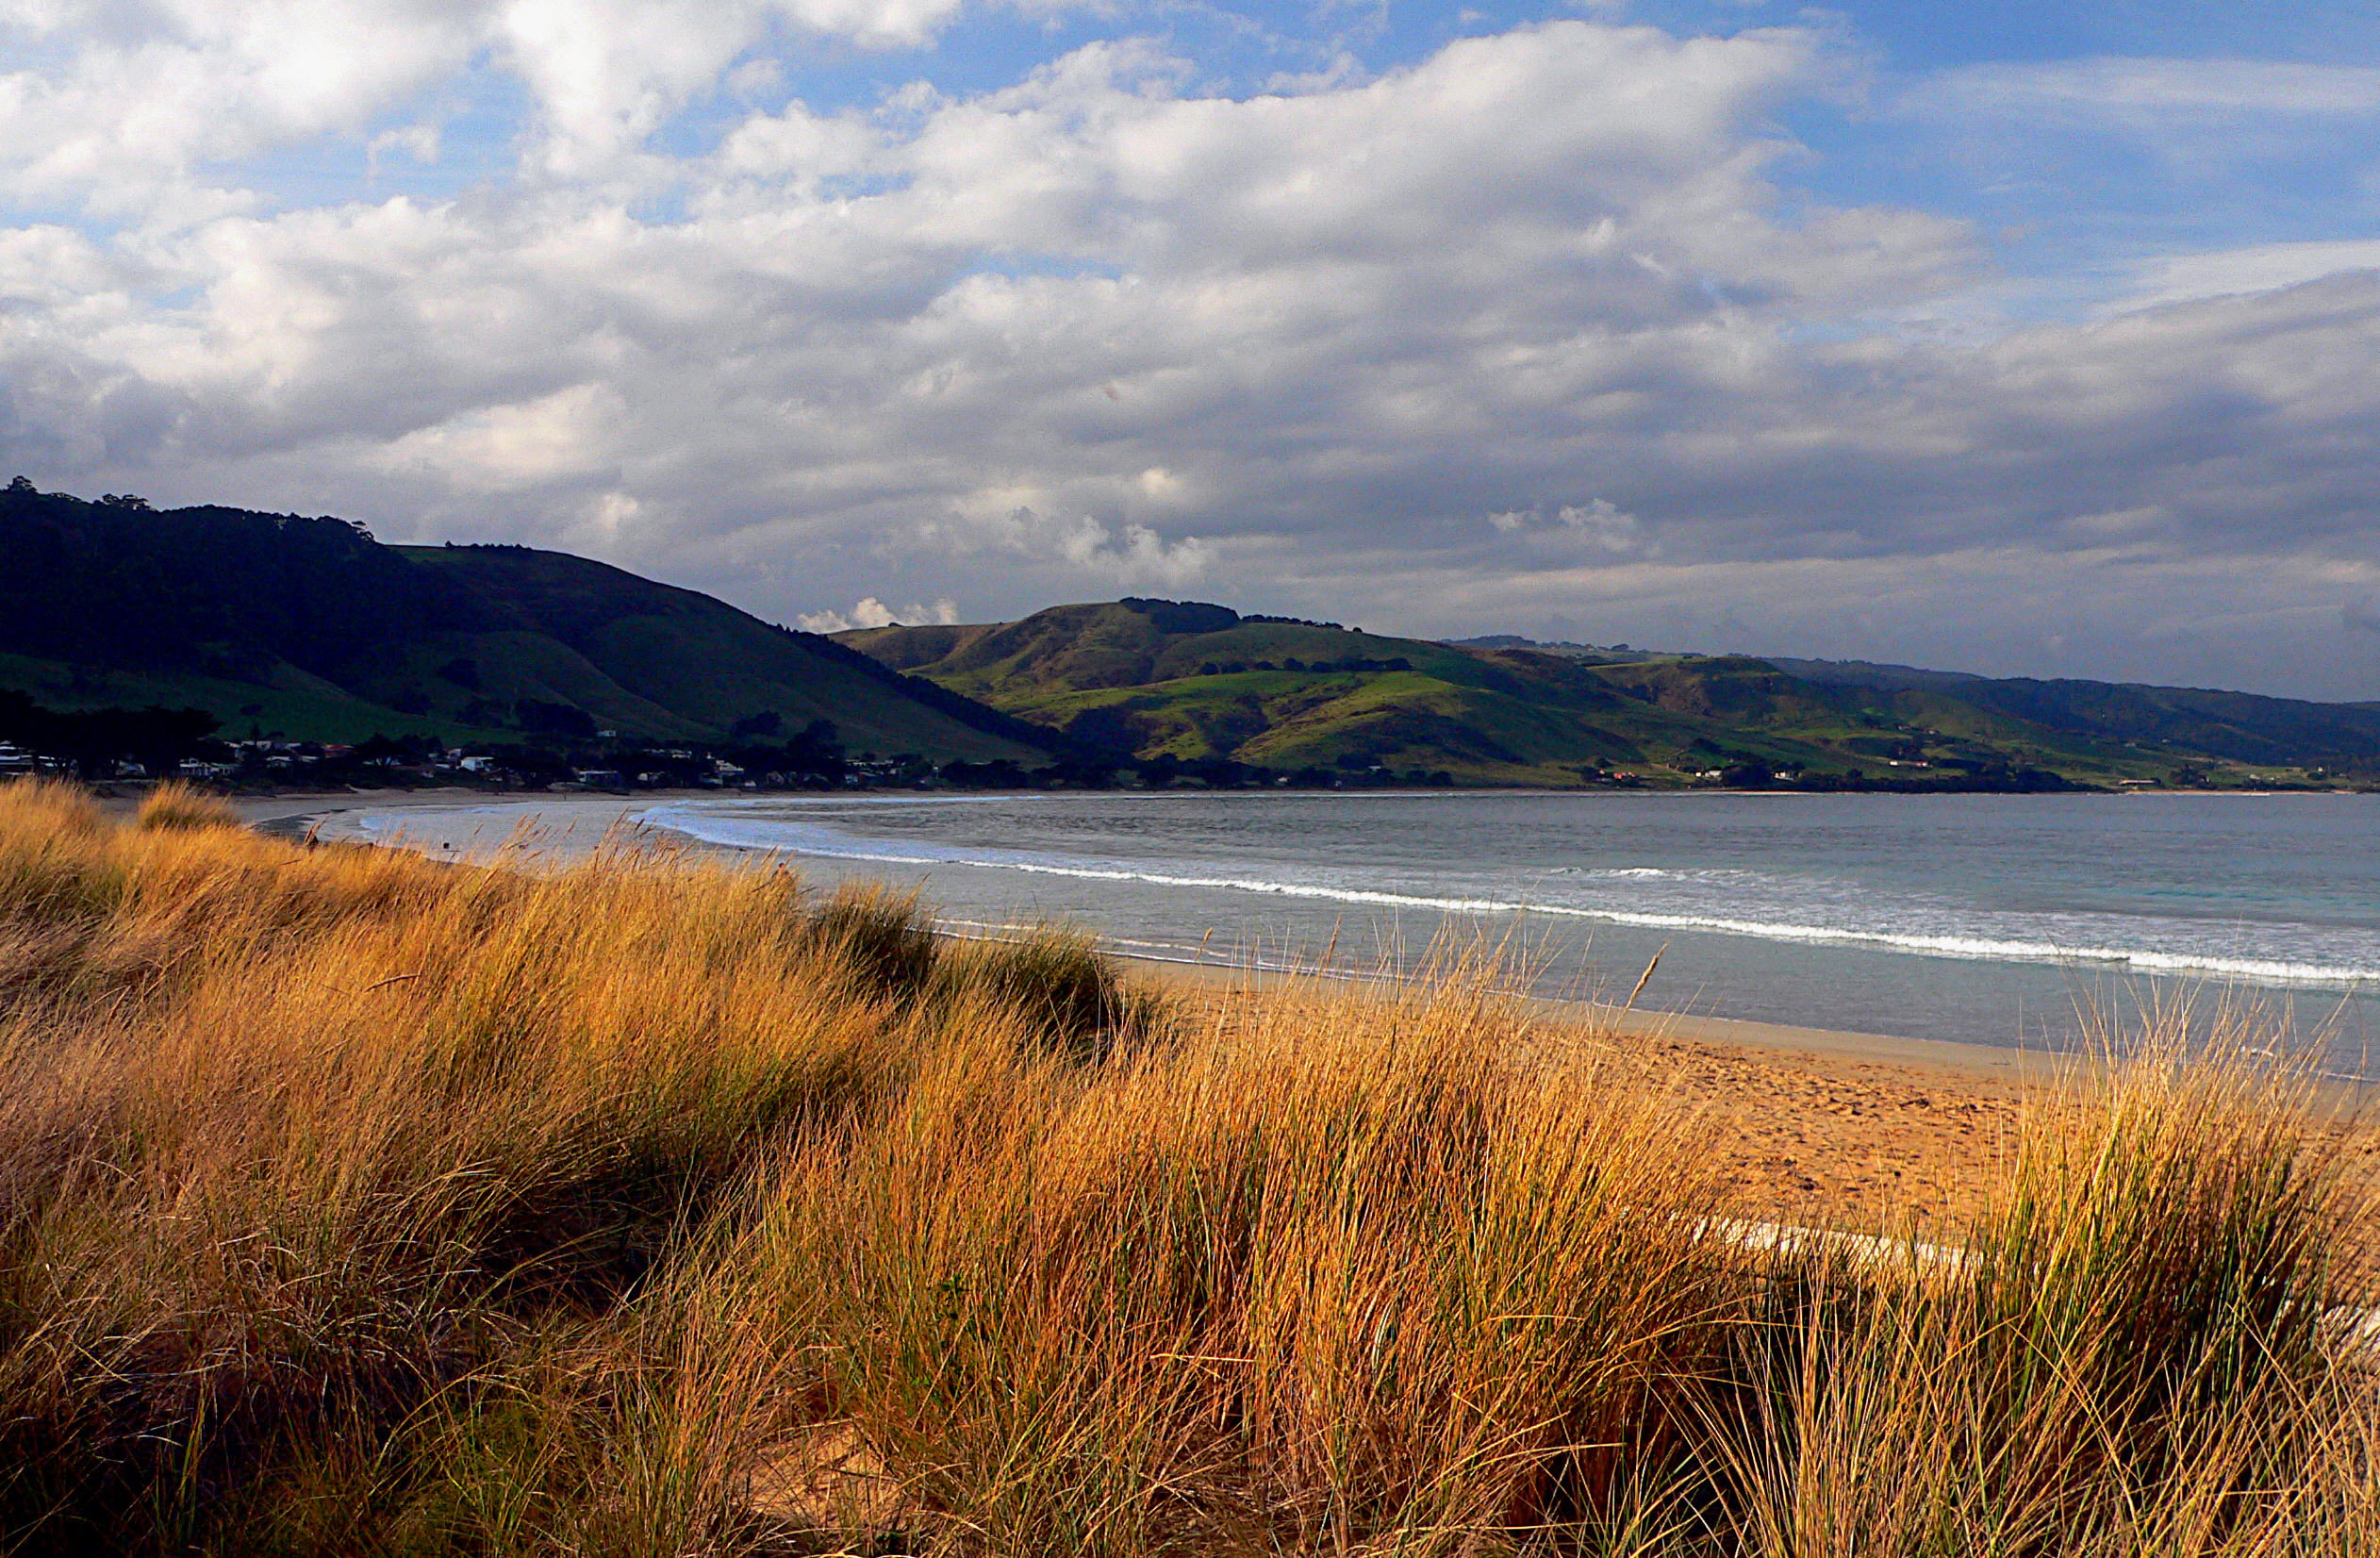
landscape, sea, coast, water, nature, ocean, horizon, mountain, cloud, morning, hill, shore, lake, surf, reflection, bay, reservoir, highland, body of water, australia, great, beaches, habitat, bridgecamera, seacliffs, apollobay, loch, landform, geographical feature